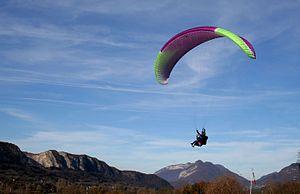
Parapente biplace avec un enfant, Haute-Savoie, France.